Castle, Bedford

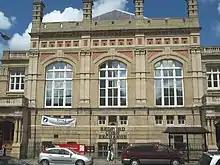
Bedford Corn Exchange

The 19th Century saw Bedford transform into an important engineering hub. In 1832 Gas lighting was introduced into the area that is now Castle Ward, and the railway reached Bedford in 1846. Bedford's Corn Exchange was built in the area in 1849, and the first drains and sewers were dug in 1864. Bedford's growth in the 19th century saw the Castle area expand along the river to the east.